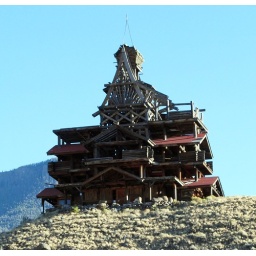
Couldn't quite make out this rather bizzare house on a hill overlooking Route 20 near Cody Wyoming